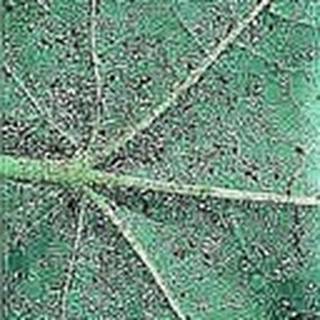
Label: cotton_aphids